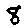
Label: 8